Al-Aqsa Library

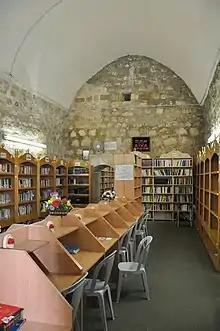
Interior of al-Khutniyya Library, part of the al-Aqsa Library system

The al-Aqsa Library, also known as the al-Aqsa Mosque Library, is the assemblage of books in the Al-Aqsa mosque compound in Jerusalem.